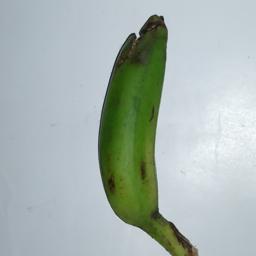
Banana variety: Champa Kola